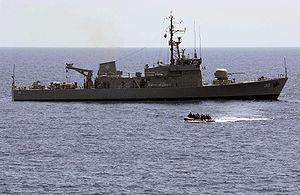
La classe Peacock est une classe de corvettes de type patrouilleur extracôtier construit initialement pour la Royal Navy.